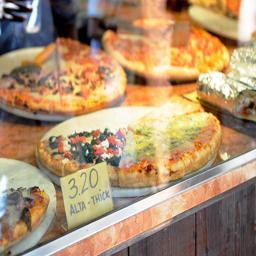
A display in a pizza shop filled with lots of different pizzas.
A bunch of pizzas are on a glass shelve counter.
A variety of sliced pizza sits in a display case.
They have a variety of pizzas to choose from.
A group of pizzas are sitting in a display window.